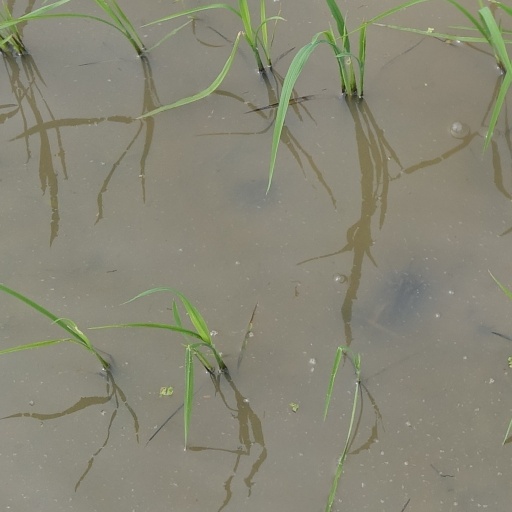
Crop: rice